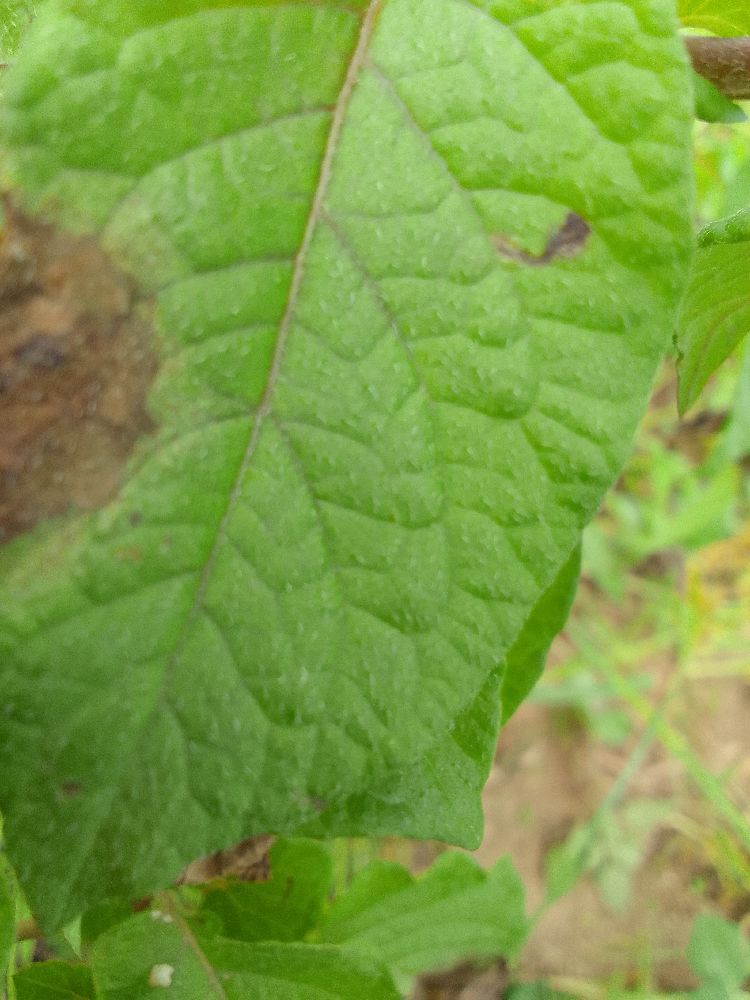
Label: Late blight